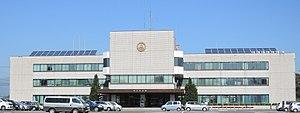
Shizukuishi est un bourg du district d'Iwate, dans la préfecture d'Iwate, au Japon.